German attacks on Nauru

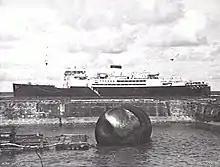
HMAS "Manoora" off Nauru in January 1941

The German raids on Nauru affected the Australian and New Zealand economies and were the greatest success achieved by German raiders in the Pacific Ocean in World War II. It took ten weeks to resume phosphate shipments from Nauru, and the loss of ships and damaged infrastructure led to a significant decline in output. The resulting phosphate shortages forced the introduction of fertilizer rationing in New Zealand from July 1941. "Komet"s bombardment of the island also interfered with phosphate consignments to Japan, which caused the Japanese government to threaten to reduce the aid it was providing to Germany. The success of the attacks on Nauru led to rumours in Australia and New Zealand that the raiders had been aided by treachery in the islands. Several investigations were conducted into the rumours and proved them to be unfounded.